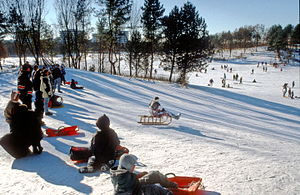
Kælkebakke
Kælkebakke i München.
En kælkebakke er bakke, der bruges til kælkning.